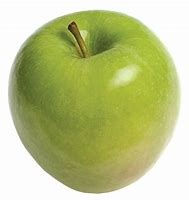
Label: apple